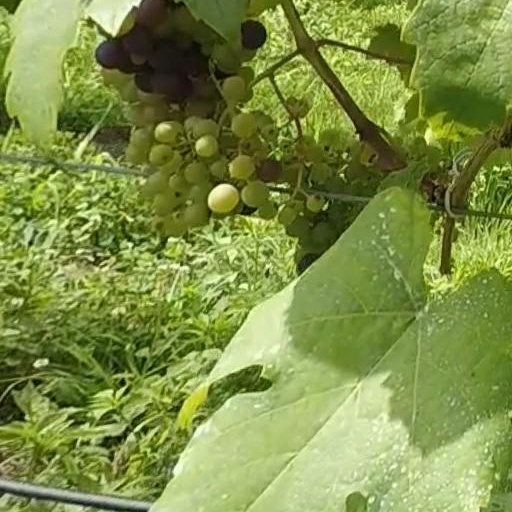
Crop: grape